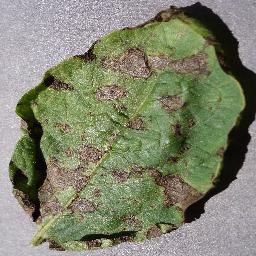
Etiqueta: Tizon_Temprano